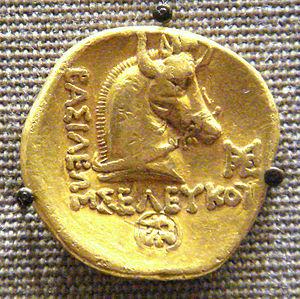
Bucéphale est le cheval d'Alexandre le Grand que lui seul est parvenu à dresser. Il le suit dans ses conquêtes en Asie, participant aux plus grandes batailles. Il meurt peu après la bataille de l'Hydaspe en 326 av. J.-C., de blessures ou de vieillesse. Alexandre a fondé en son honneur une cité, Bucéphalie au Pendjab pakistanais, sur les rive du Jhelum, à l'endroit où le cheval a été enterré.